Barbara Castle

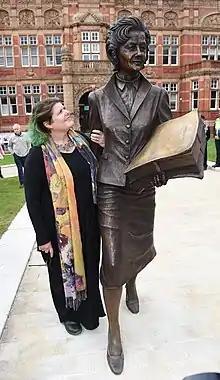
Artist Sam Holland with her bronze statue of Castle in Jubilee Square, Blackburn

In 1975, Castle introduced the Child Benefit Act, superseding the Family Allowances Act 1945. The act provided new support for families' first child, unlike the previous system in place, which provided benefit for second and subsequent children. Castle also ensured child benefit would be paid directly to mothers, not fathers, unlike Family Allowance, the previous system in place. The legislation faced opposition from unions whose male members would receive less take-home pay with the loss of Family Allowance.